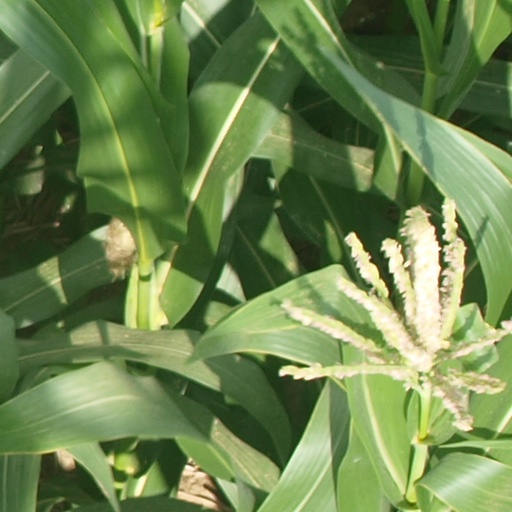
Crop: maize; corn